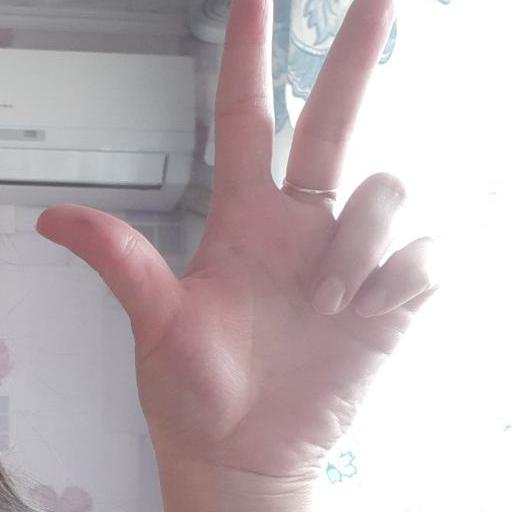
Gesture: three2